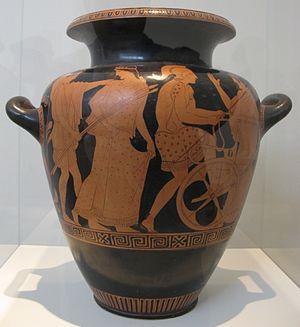
Le musée national archéologique d’Athènes est le principal musée archéologique de Grèce. Il dépend directement du Directorat général des antiquités rattaché au ministère grec de la Culture. Il est dirigé par Georgios Kakavas. Il possède l’une des plus vastes collections d’antiquités grecques au monde. Il abrite plus de 20 000 objets datant de la préhistoire à la fin de l'Antiquité venus de l'ensemble de la Grèce.
Le casque chalcidien est un type de casque grec en bronze qui apparaît à la fin du VIᵉ siècle av. J.-C. et dont l'utilisation perdure jusqu'au IVᵉ siècle av. J.-C. Après le casque corinthien, dont il est probablement une variante allégée, et avec lequel il cohabite jusqu'à la disparition du premier en tant que pièce d'armement au cours du Vᵉ siècle av. J.-C., il est l'un des principaux casques de l'armement hoplitique.